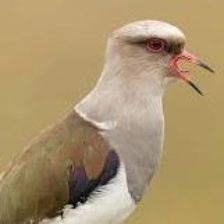
Species: ANDEAN LAPWING
Scientific name: VANELLUS RESPLENDENS